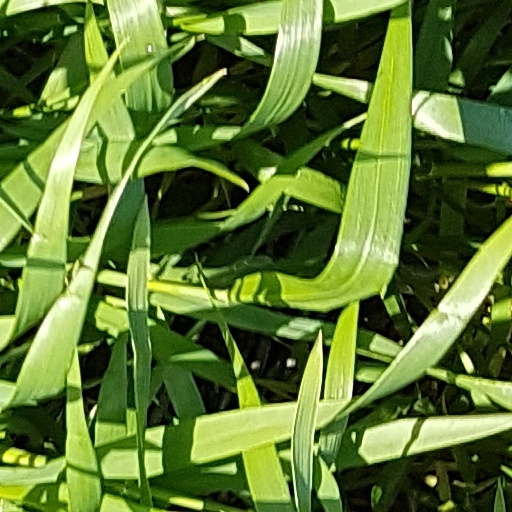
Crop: wheat